Magnetic sail

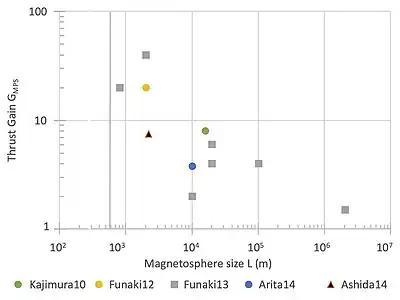
Summary of MPS thrust gain results

Since a number of results were published by different authors at different times, the figure summarizes the reported thrust gain formula_392 versus magnetosphere size (or characteristic length formula_37) with the source indicated in the legend as follows for simulation results Arita14, Ashida14, Funaki13, and Kajimura10. Simulation results require significant compute time, for example it took 1024 CPUs 4 days to simulate the simplest case and 4096 CPUs one week to simulate a more complex case. A thrust gain between 2 and 10 is common with the larger gains with a magnetic nozzle injecting plasma in one direction in opposition to the solar wind. The MHD applicability test of equation for the solar wind is formula_40372 km. Therefore, the estimated force of the MPS is that of equation multiplied by the empirically determined thrust gain formula_392 from the figure multiplied by the percentage thrust loss formula_190 from equation